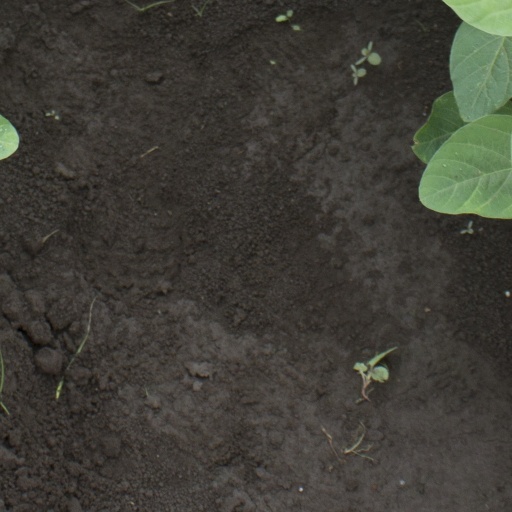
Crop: soybean